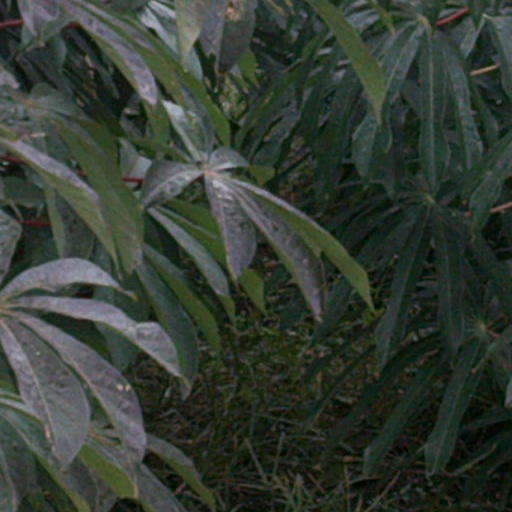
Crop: cassava